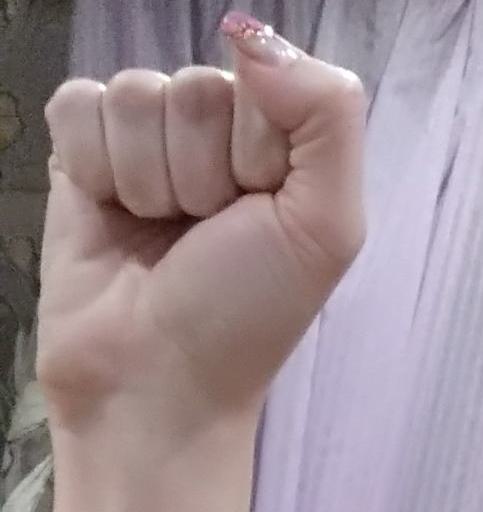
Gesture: fist